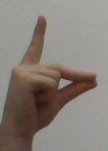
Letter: ta